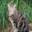
Label: cat